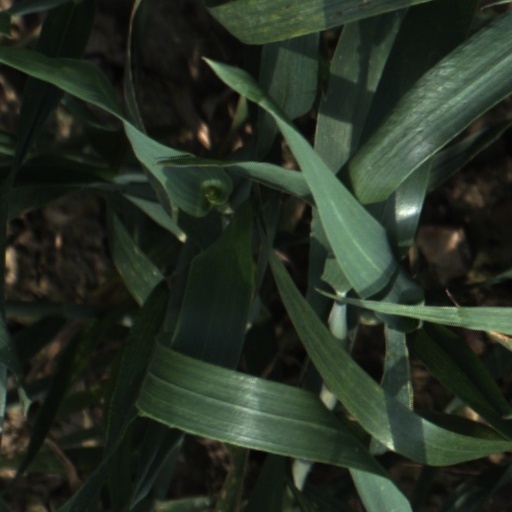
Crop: wheat